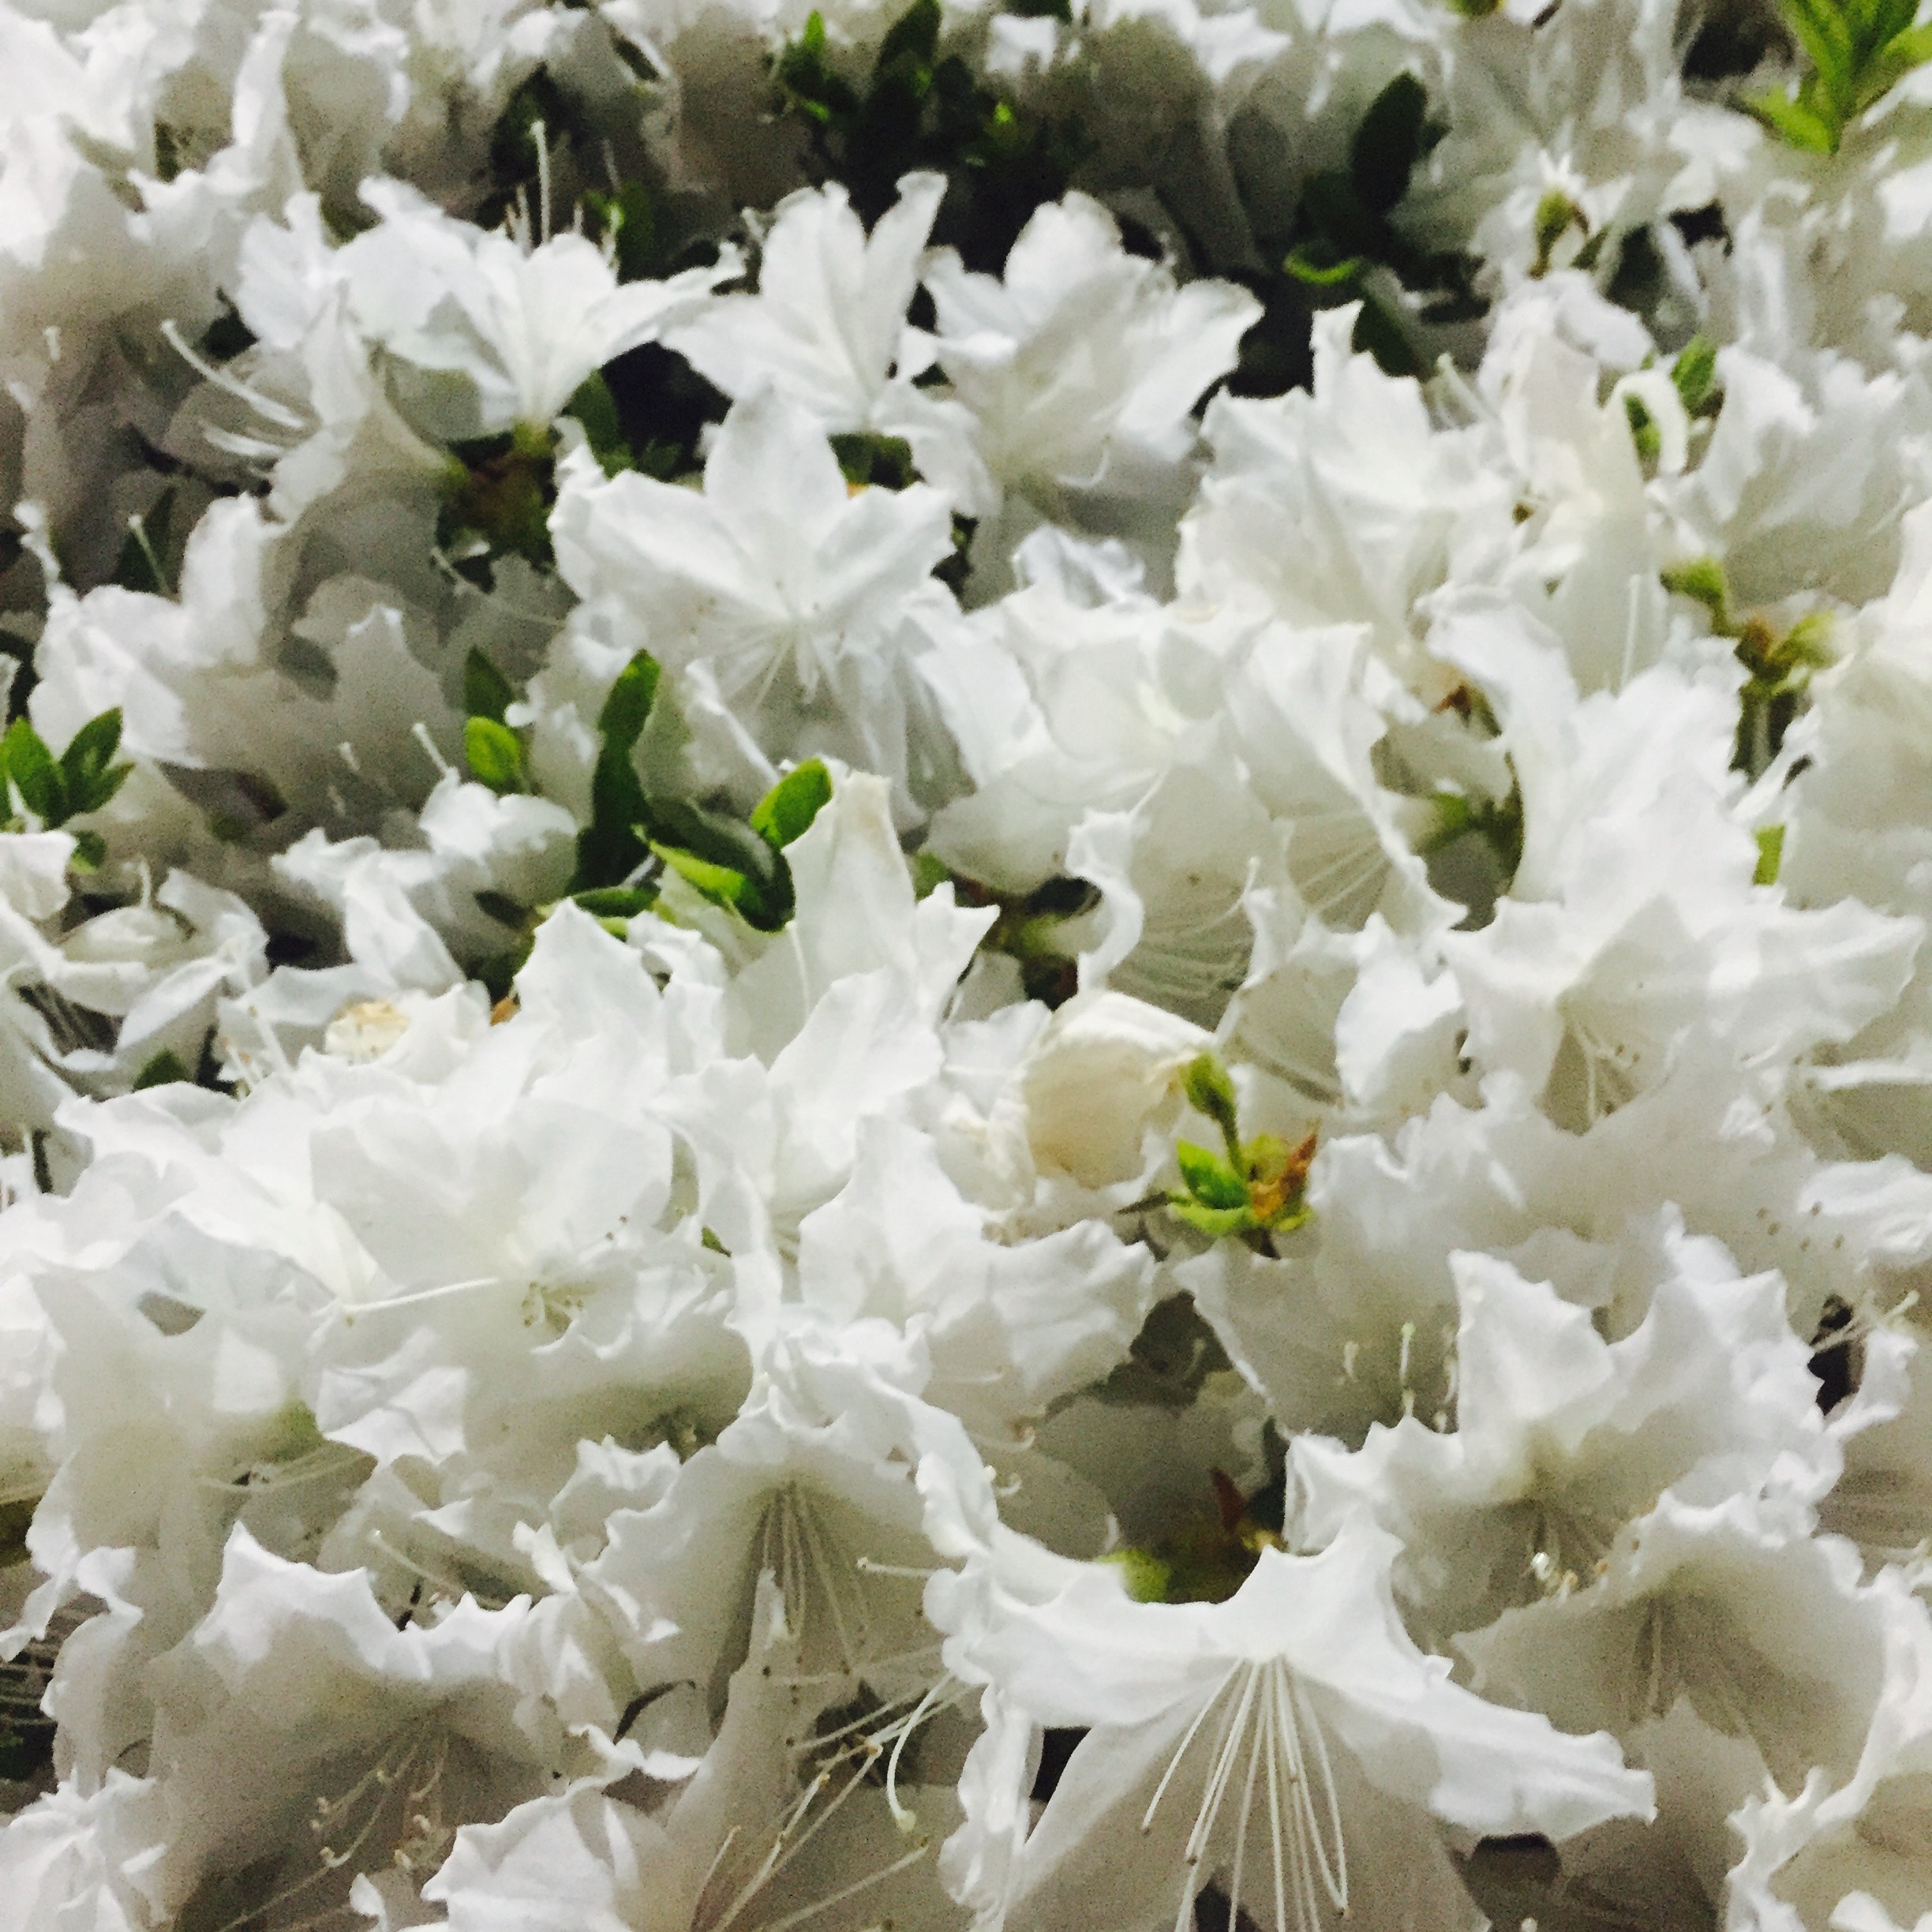
tree, branch, blossom, plant, flower, flora, shrub, rhododendron, flowering plant, woody plant, land plant